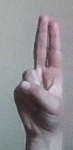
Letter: taa